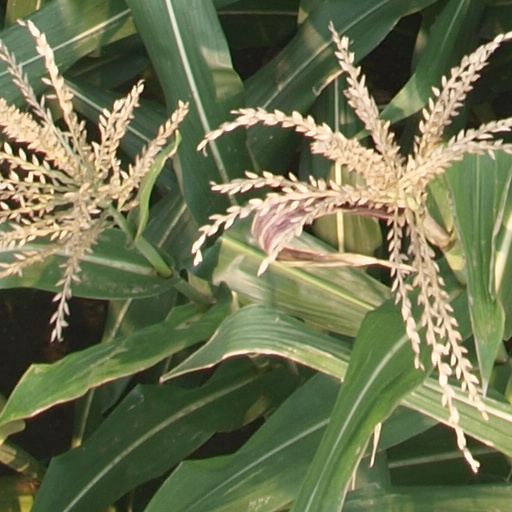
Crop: maize; corn